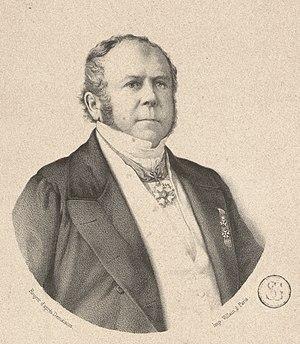
Georges Boulay de la Meurthe